Himalia (moon)

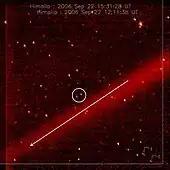
Composite of six "New Horizons" images of the possible Himalia ring. The double exposure of Himalia is circled. The arrow points to Jupiter.

In September 2006, as NASA's "New Horizons" mission to Pluto approached Jupiter for a gravity assist, it photographed what appeared to be a faint new planetary ring parallel with and slightly inside Himalia's orbit. Because the small (4-km) moon Dia, which had a similar orbit to Himalia, had gone missing since its discovery in 2000, there was some speculation that the ring could be debris from an impact of Dia into Himalia, suggesting that Jupiter continued to gain and lose small moons through collisions.